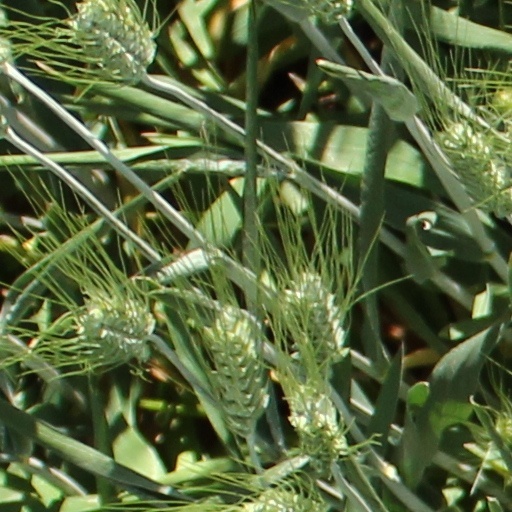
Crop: wheat